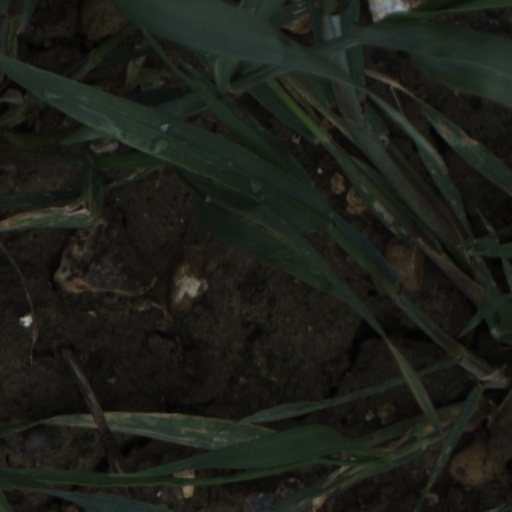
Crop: wheat